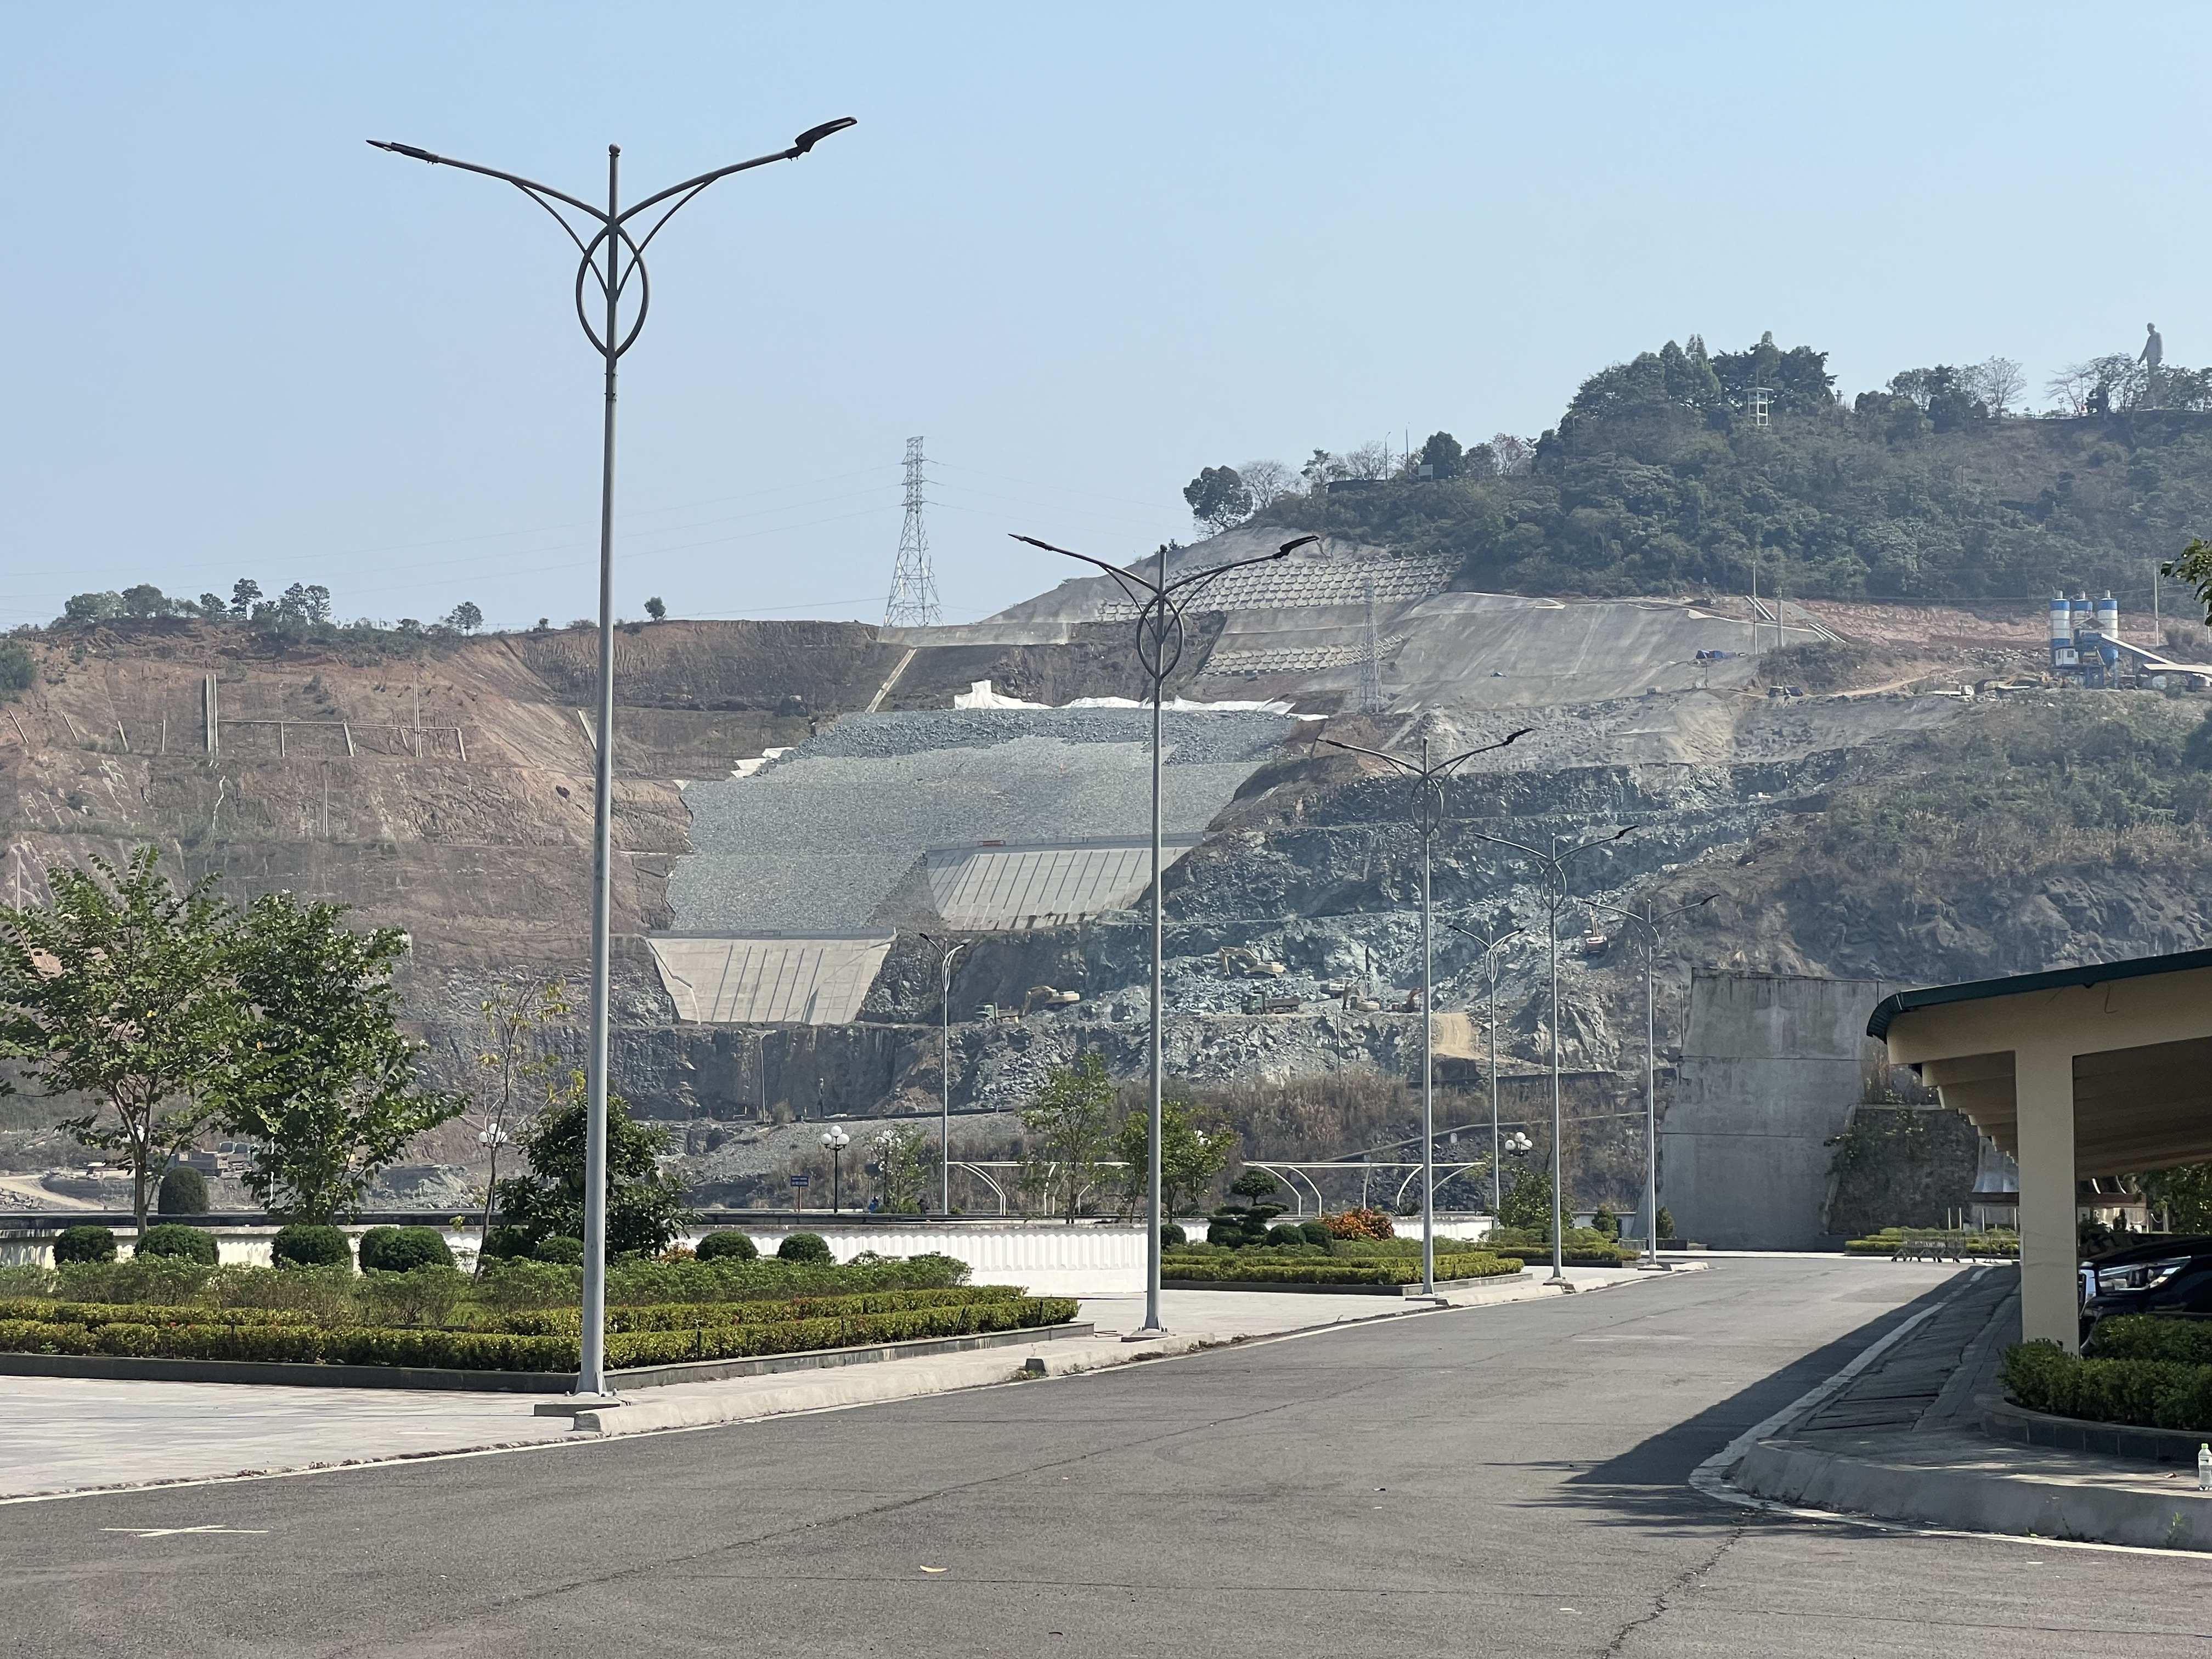
user: text: Bầu trời trong ảnh có màu gì?
assistant: text: Màu xanh nhạt.

user: text: Có bao nhiêu cột đèn đường với họa tiết trang trí hình vòng cung/lá cây rõ ràng ở phía bên trái con đường?
assistant: text: Bốn.

user: text: Cấu trúc kim loại cao và có lưới mắt cáo trên sườn đồi phía xa là gì?
assistant: text: Cột điện cao thế/tháp truyền tải điện.

user: text: Dựa trên bằng chứng trong ảnh (đào đắp quy mô lớn, cấu trúc bê tông, máy móc), mục đích chính của công trình đang được xây dựng trên sườn đồi là gì?
assistant: text: Xây dựng một dự án hạ tầng quy mô lớn, có thể là đập thủy điện hoặc khu khai thác mỏ.

user: text: Mô tả mối quan hệ giữa con đường phía trước, khu vực được cảnh quan và hoạt động xây dựng quy mô lớn đang diễn ra trên sườn đồi phía sau?
assistant: text: Con đường và khu vực cảnh quan phía trước dường như là một phần của cơ sở hạ tầng hoặc lối vào dẫn đến khu vực công trường quy mô lớn đang được phát triển trên sườn đồi. Sườn đồi đã được đào đắp thành nhiều bậc, với các lớp đá và bê tông, cho thấy đây là một dự án xây dựng lớn liên quan đến việc thay đổi địa hình.